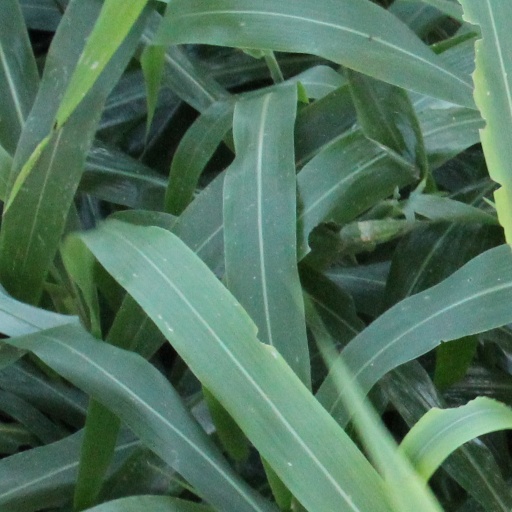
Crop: sorghum